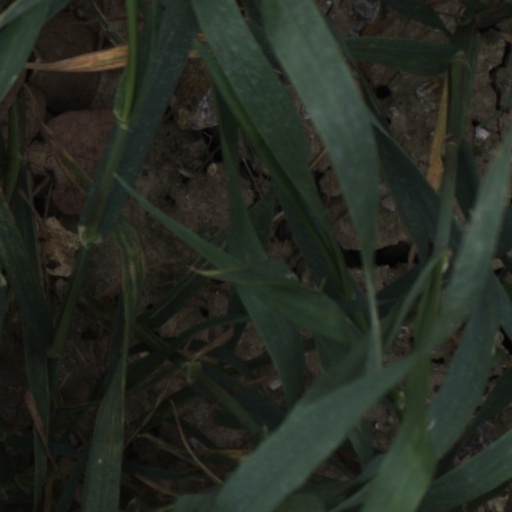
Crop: wheat